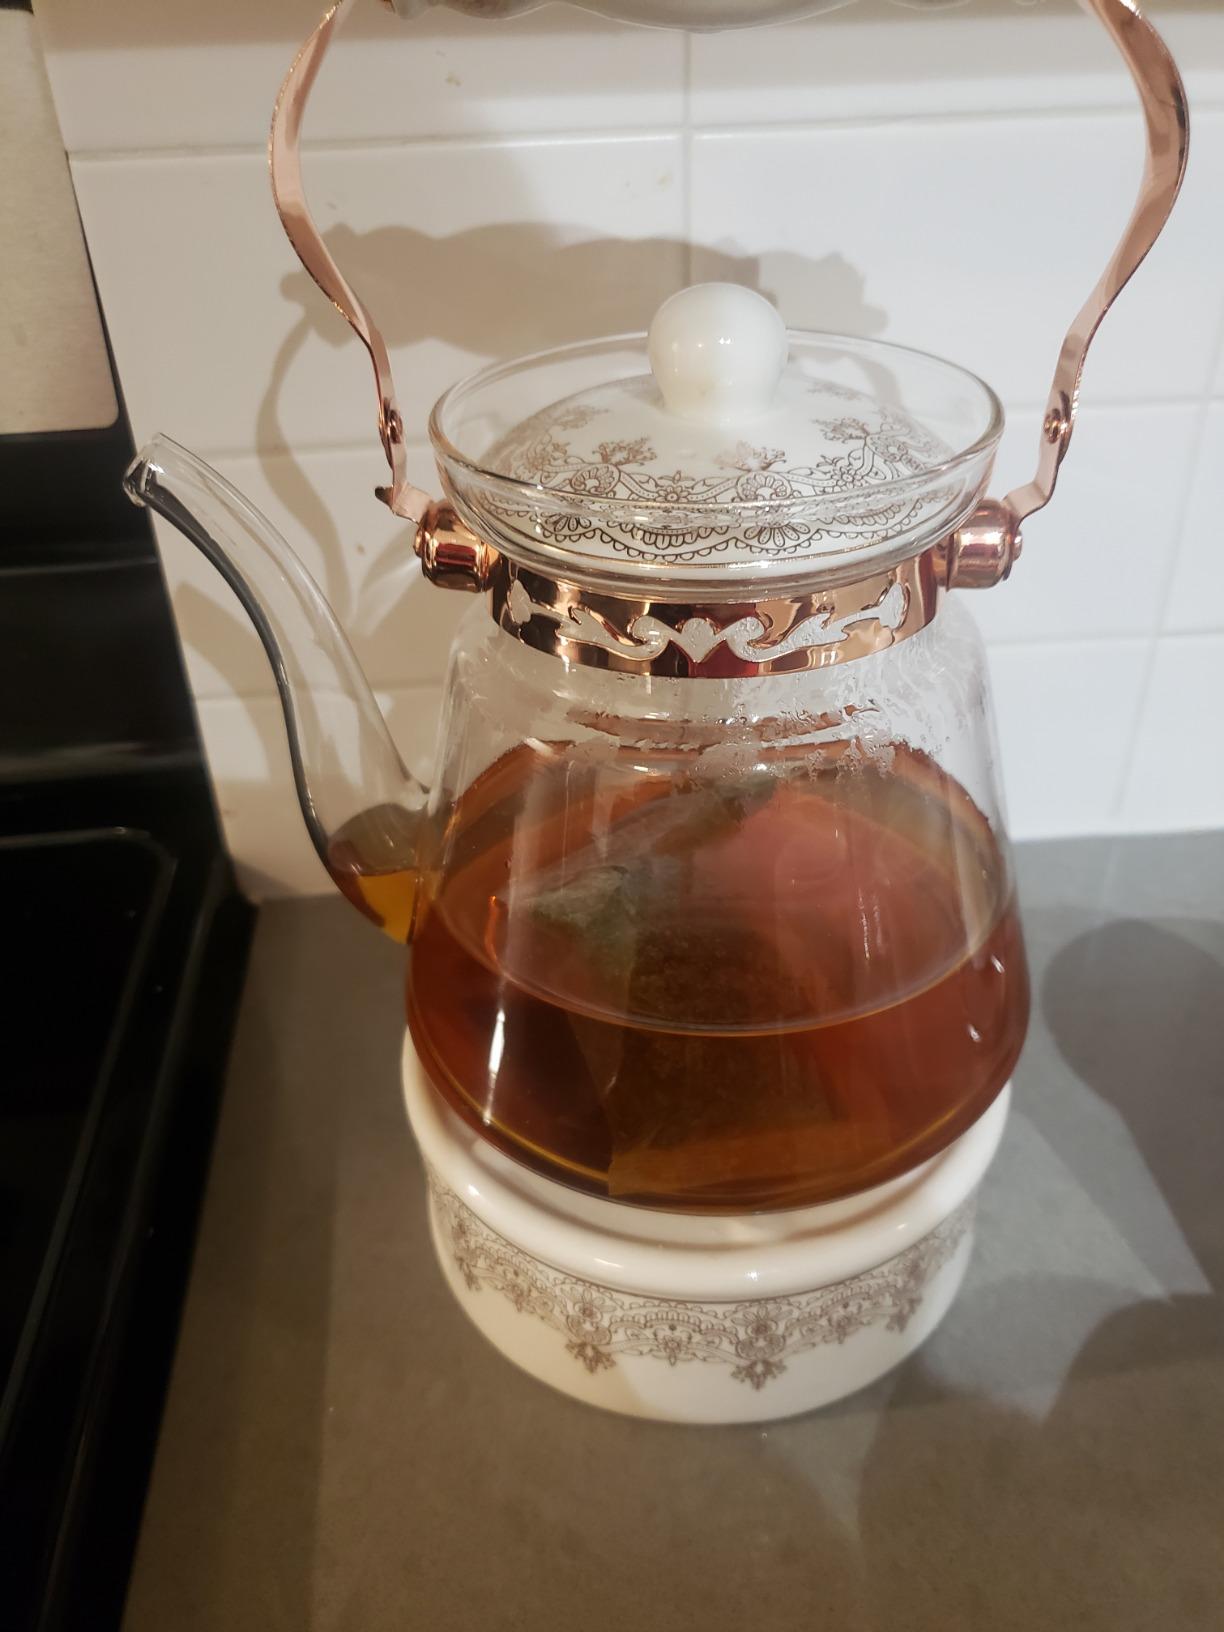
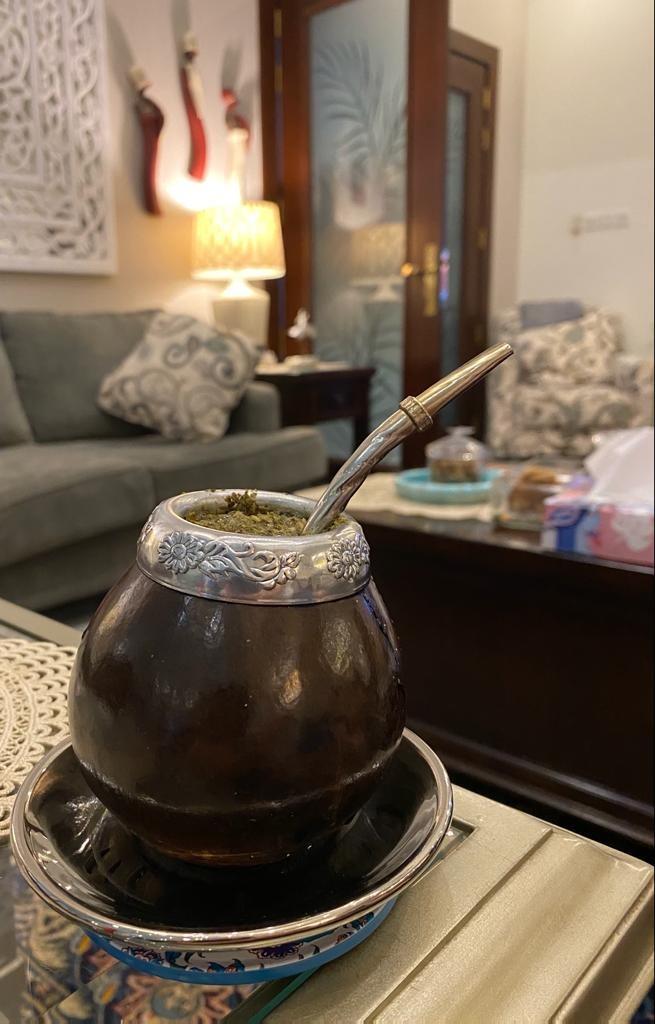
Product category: items_tea
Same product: no